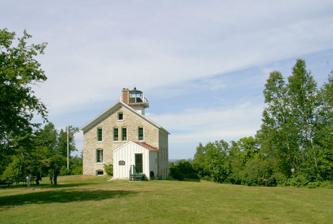
Building: Pottawatomie Light
Country: United States of America
Year built: 1836
Lighthouse in Wisconsin, United States Lighthouse Pottawatomie Light Potawatomi Lighthouse 2004 Location Rock Island, Door County, Wisconsin Coordinates 45°25′39″N 86°49′41″W / 45.42750°N 86.82806°W / 45.42750; -86.82806 Tower Constructed 1836 Foundation Stone Construction Limestone Automated 1966 Height 41 feet (12 m) Shape Square, integral with keeper house Markings natural with black lantern Heritage National Register of Historic Places listed place Light First lit 1836 Deactivated 1988 Focal height 159 feet (48 m) Lens Fresnel lens Range 7 nautical miles (13 km; 8.1 mi) Characteristic Fl W 4s 159 Light is obscured from 275° to 020° by dense foliage Pottawatomie Lighthouse U.S. National Register of Historic Places Nearest city Washington Island, Wisconsin Area 2 acres (0.81 ha) NRHP reference No. 79000074 Added to NRHP April 20, 1979 Pottawatomie Lighthouse , also known as the Rock Island Light , is a lighthouse in Rock Island State Park , on Rock Island in Door County, Wisconsin . Lit in 1836, it is the oldest light station in Wisconsin and on Lake Michigan . It was served by civilian light keepers from 1836 to 1946, at which point it was automated. History The first lighthouse on the spot was a 1.5-story house and 30-foot (9.1 m) detached tower built in 1836. Due to poor construction, it was replaced by the existing lighthouse in 1858. The original tower and dwelling were demolished in subsequent years. The current building was first lit in 1858 and continued as an active aid to navigation until 1988, when it was replaced with a modern skeletal tower and automated system. It is the oldest light station in Door County, which has the most lighthouses of any Wisconsin county. The lighthouse was restored by the Friends of Rock Island Lighthouse. It is open for tours during the summer as the Pottawatomie Lighthouse Museum . The lighthouse has been restored to a state illustrating its appearance circa 1909–1913. The restoration was performed with the help from the non-profit Friends Of Rock Island State Park . It now serves as a museum that is open for tours daily from Memorial Day to Columbus Day 10am to 4pm. The lighthouse was listed as Pottawatomie Lighthouse in the National Register of Historic Places in 1979, as reference #79000074. The fresnel lens , lost after the lighthouse was shut down in the late 1980s, was replaced by a plexiglass copy in 1999. The original (1836) privy still stands on the grounds and is the oldest structure in Door County. Gallery The interior has been historically restored. USCG archive photo In 1883 References